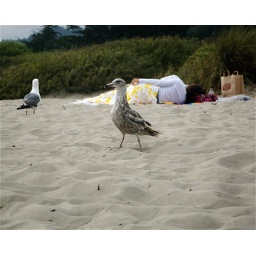
standing watch over beach sleepers